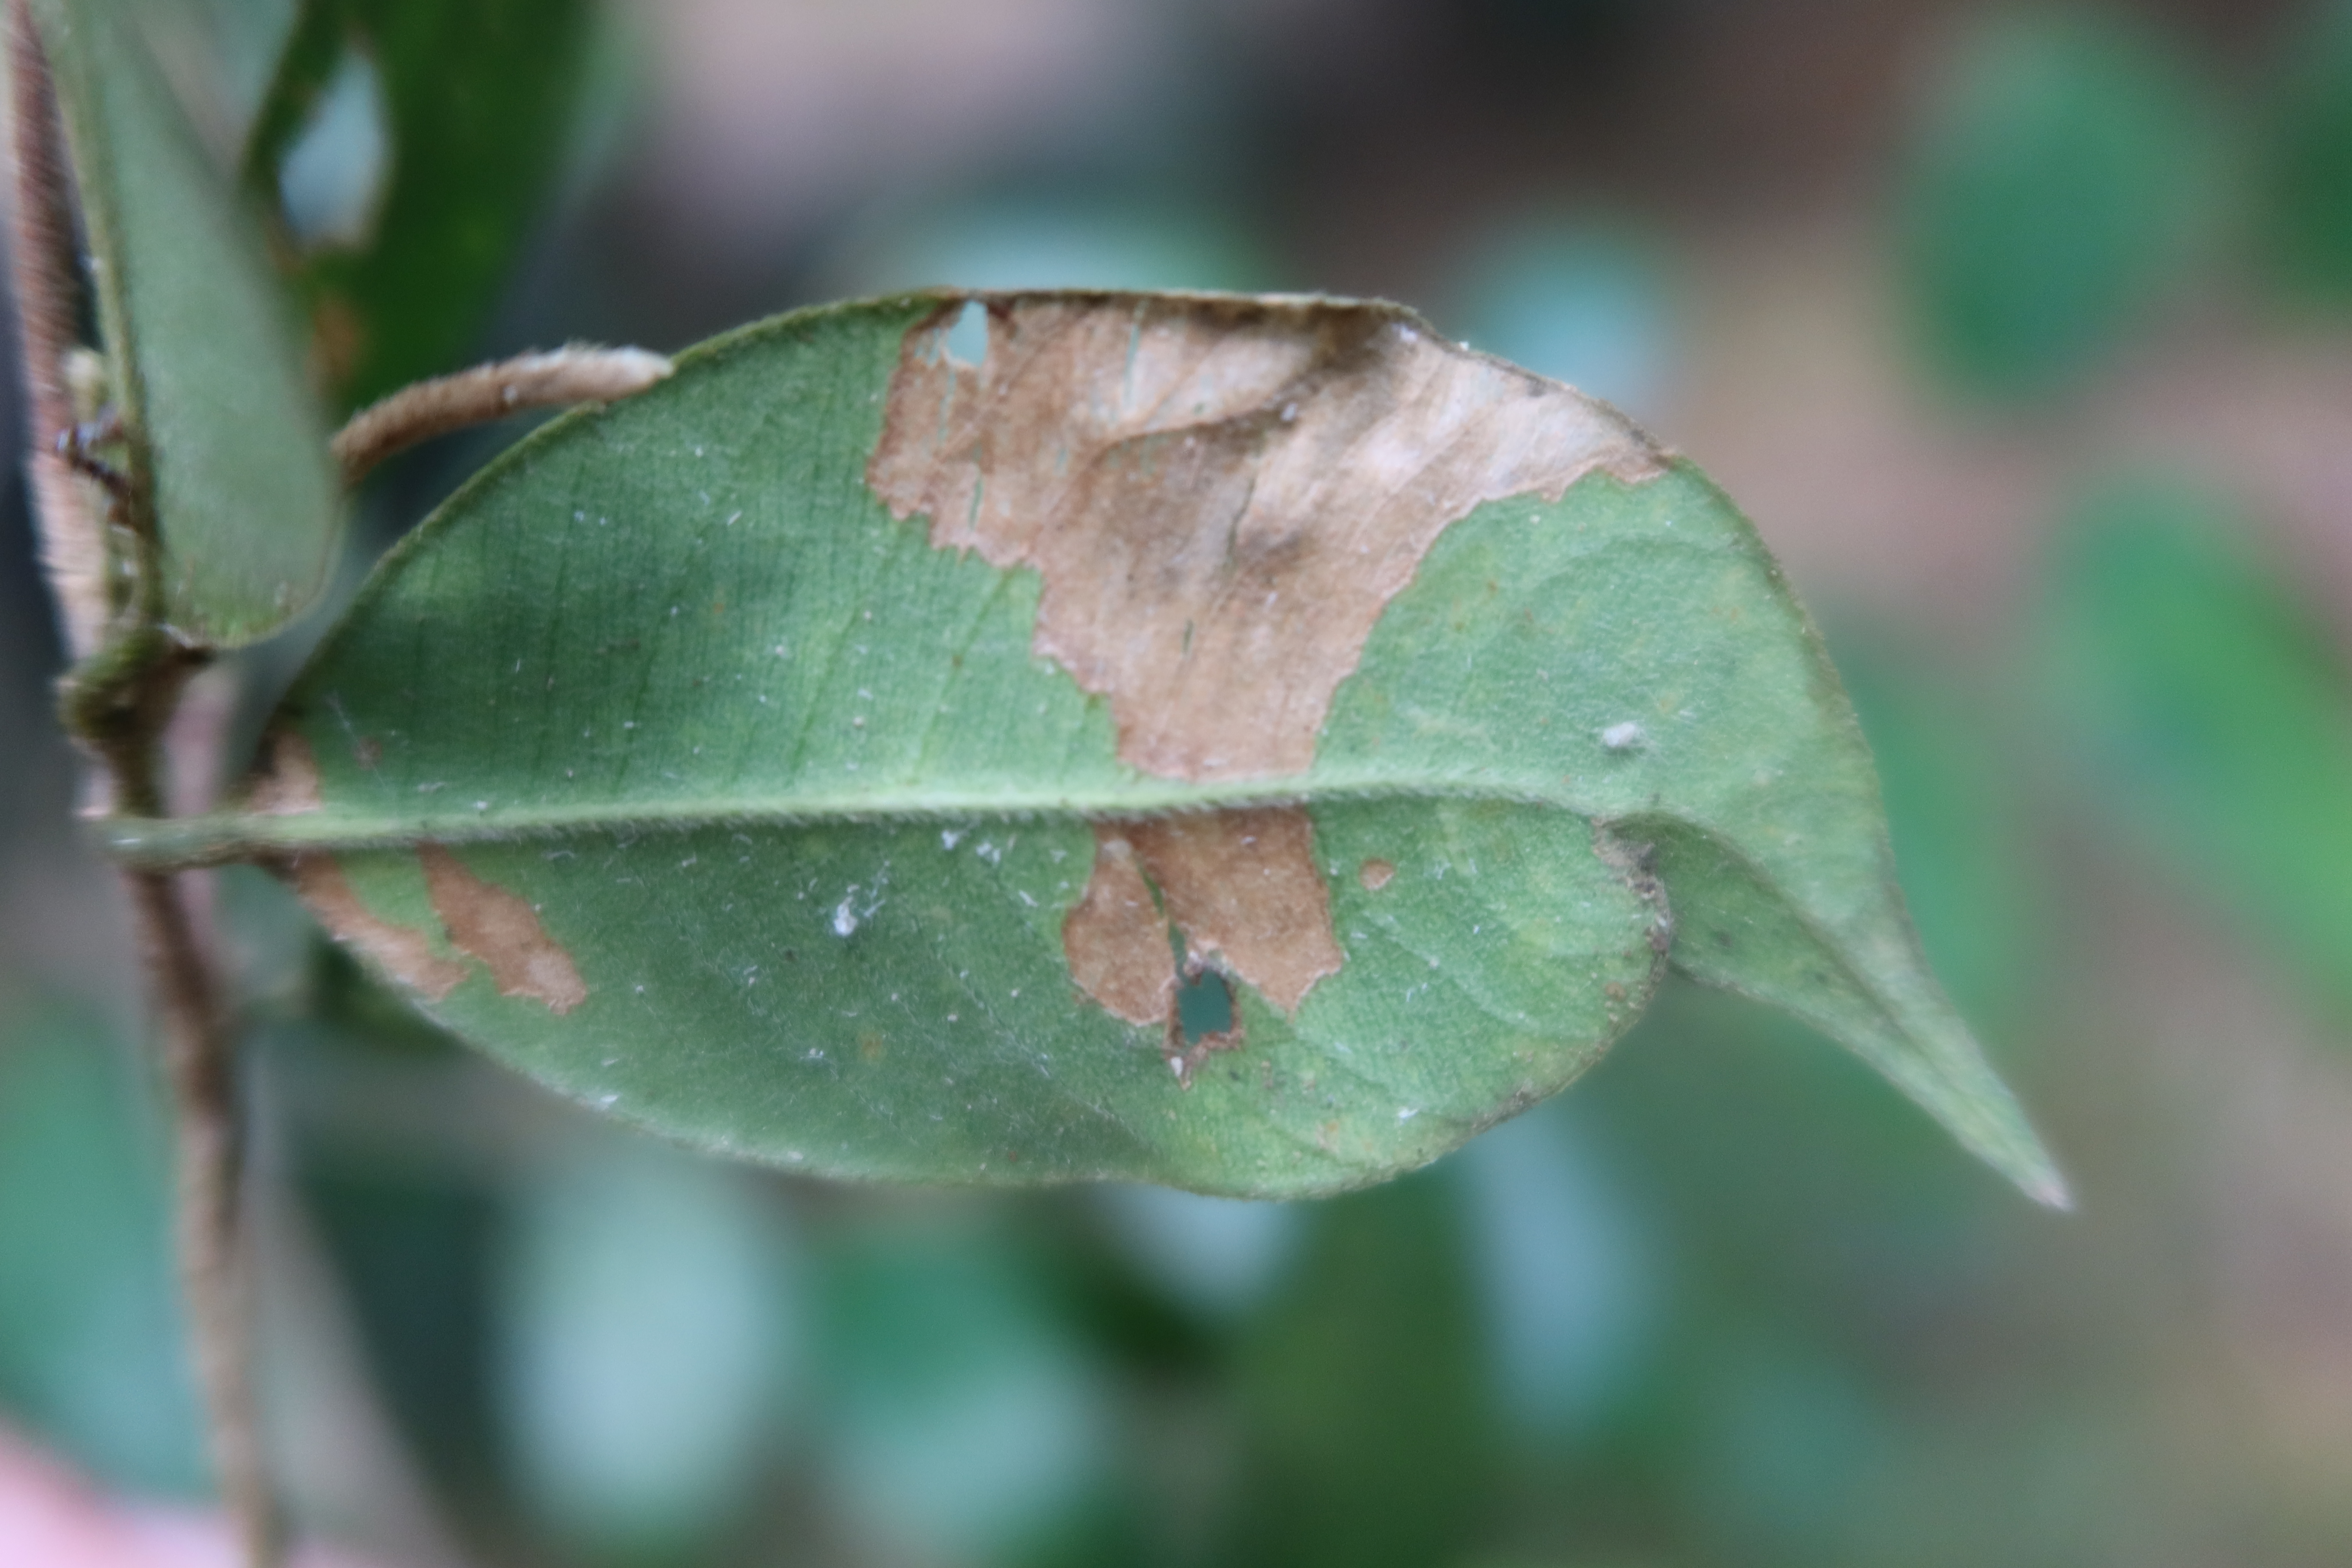
Label: Mosaic Viruses